Booza

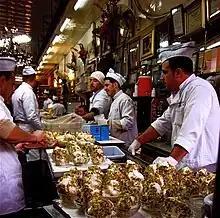
Booza being sold in the landmark Bakdash ice cream shop in the Al-Hamidiyah Souq in the Old City of Damascus (2009)

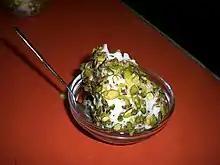

Booza is a frozen dairy dessert originally from the Levant made with milk, cream, sugar, mastic and "sahlab" (orchid flour), giving it its distinguished stretchy and chewy texture—much like dondurma. It has since spread throughout the Middle East.